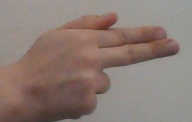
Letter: ghain